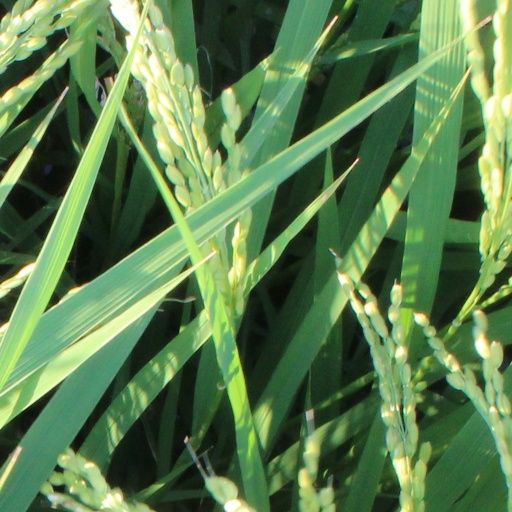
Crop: rice